Eritrean Highlands

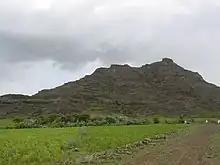
Teff field at the base of a small hill in the Eritrean Highlands.

The Eritrean Highlands are drained by four major rivers towards Sudan, and by several smaller rivers into the Red Sea coast of Eritrea. Flowing towards Sudan and the Nile are the Gash and Setit rivers, while towards Sudan without reaching the Nile are the Barka and Anseba rivers. The eastern escarpment of Eritrea is drained by numerous small streams.